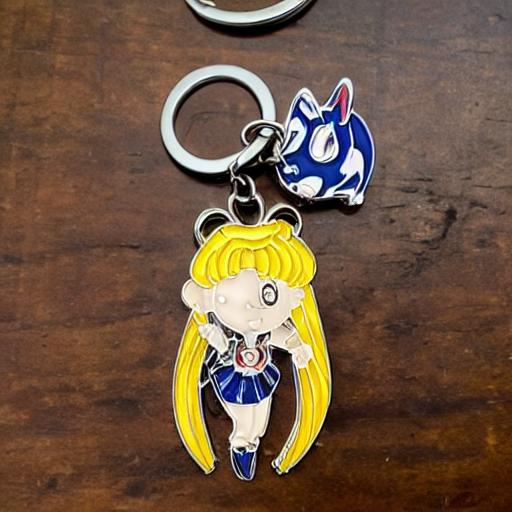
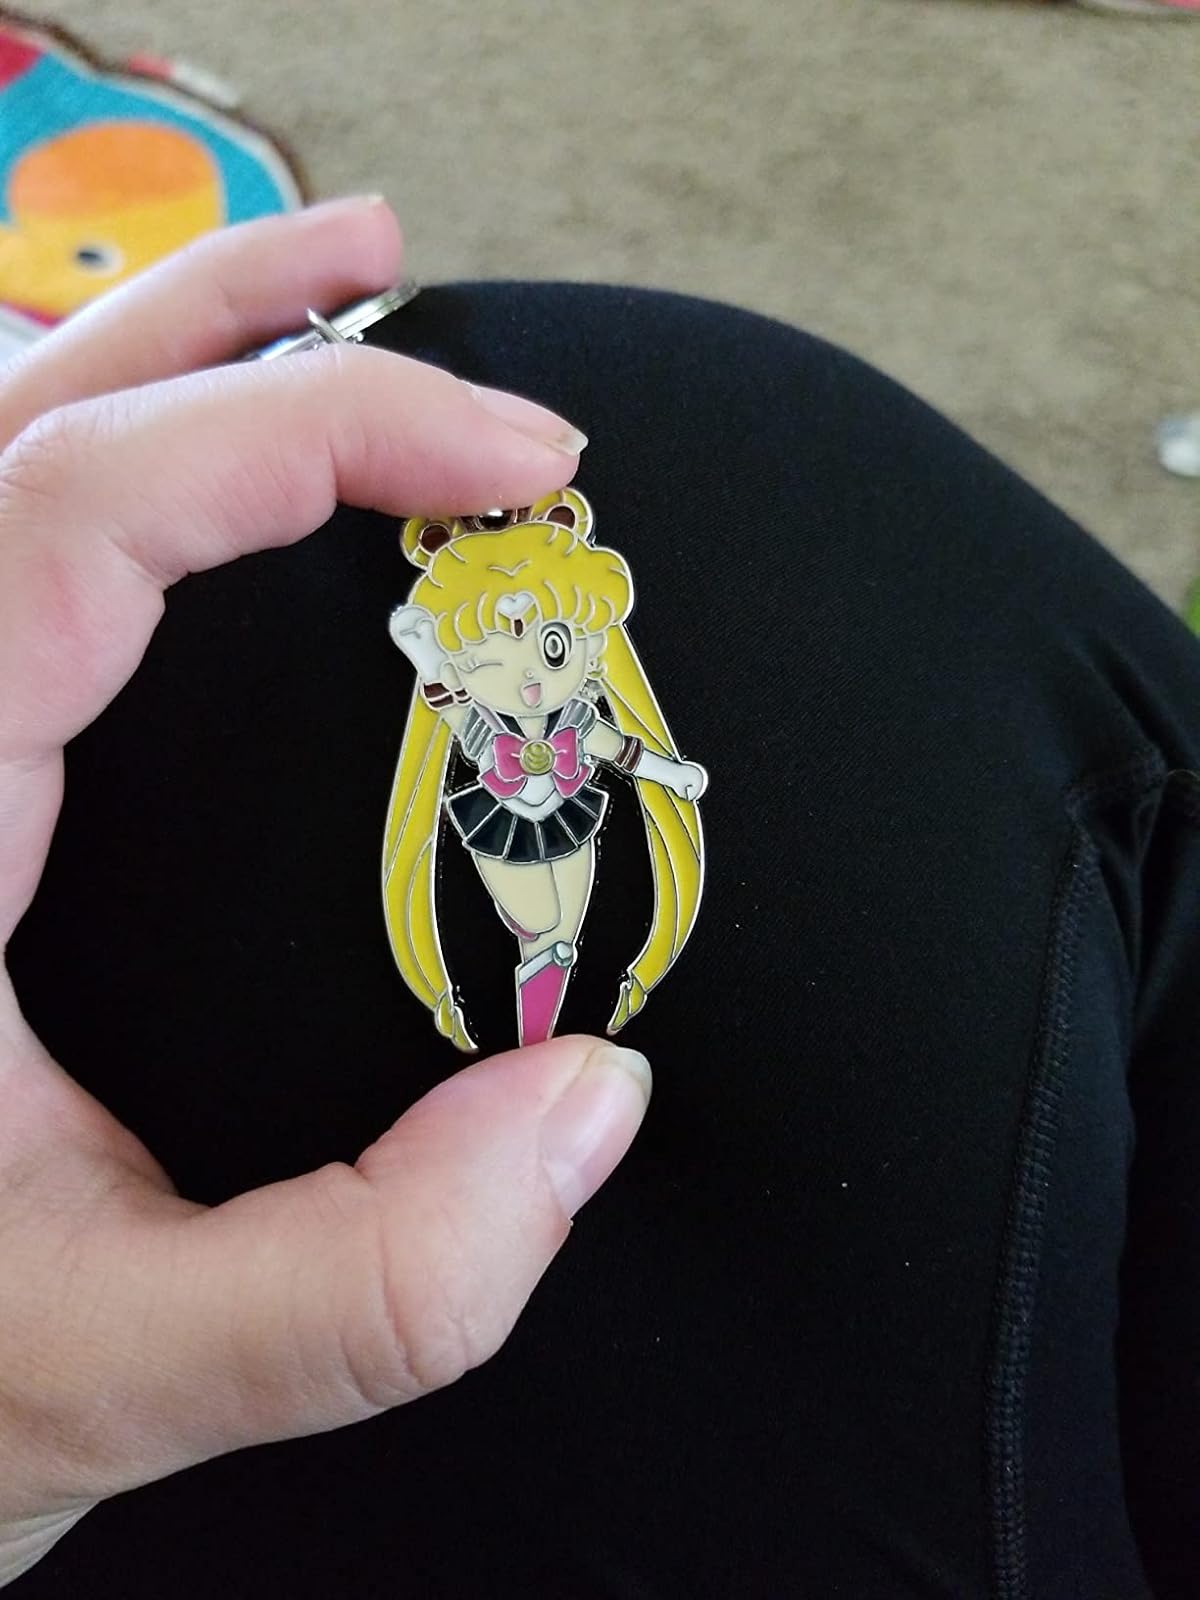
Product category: accessories_keychain
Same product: no